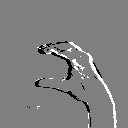
ASL letter: c